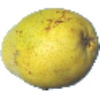
Label: pear_monster